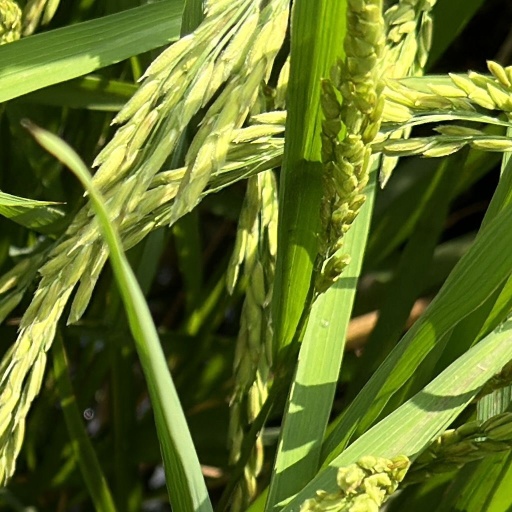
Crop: rice